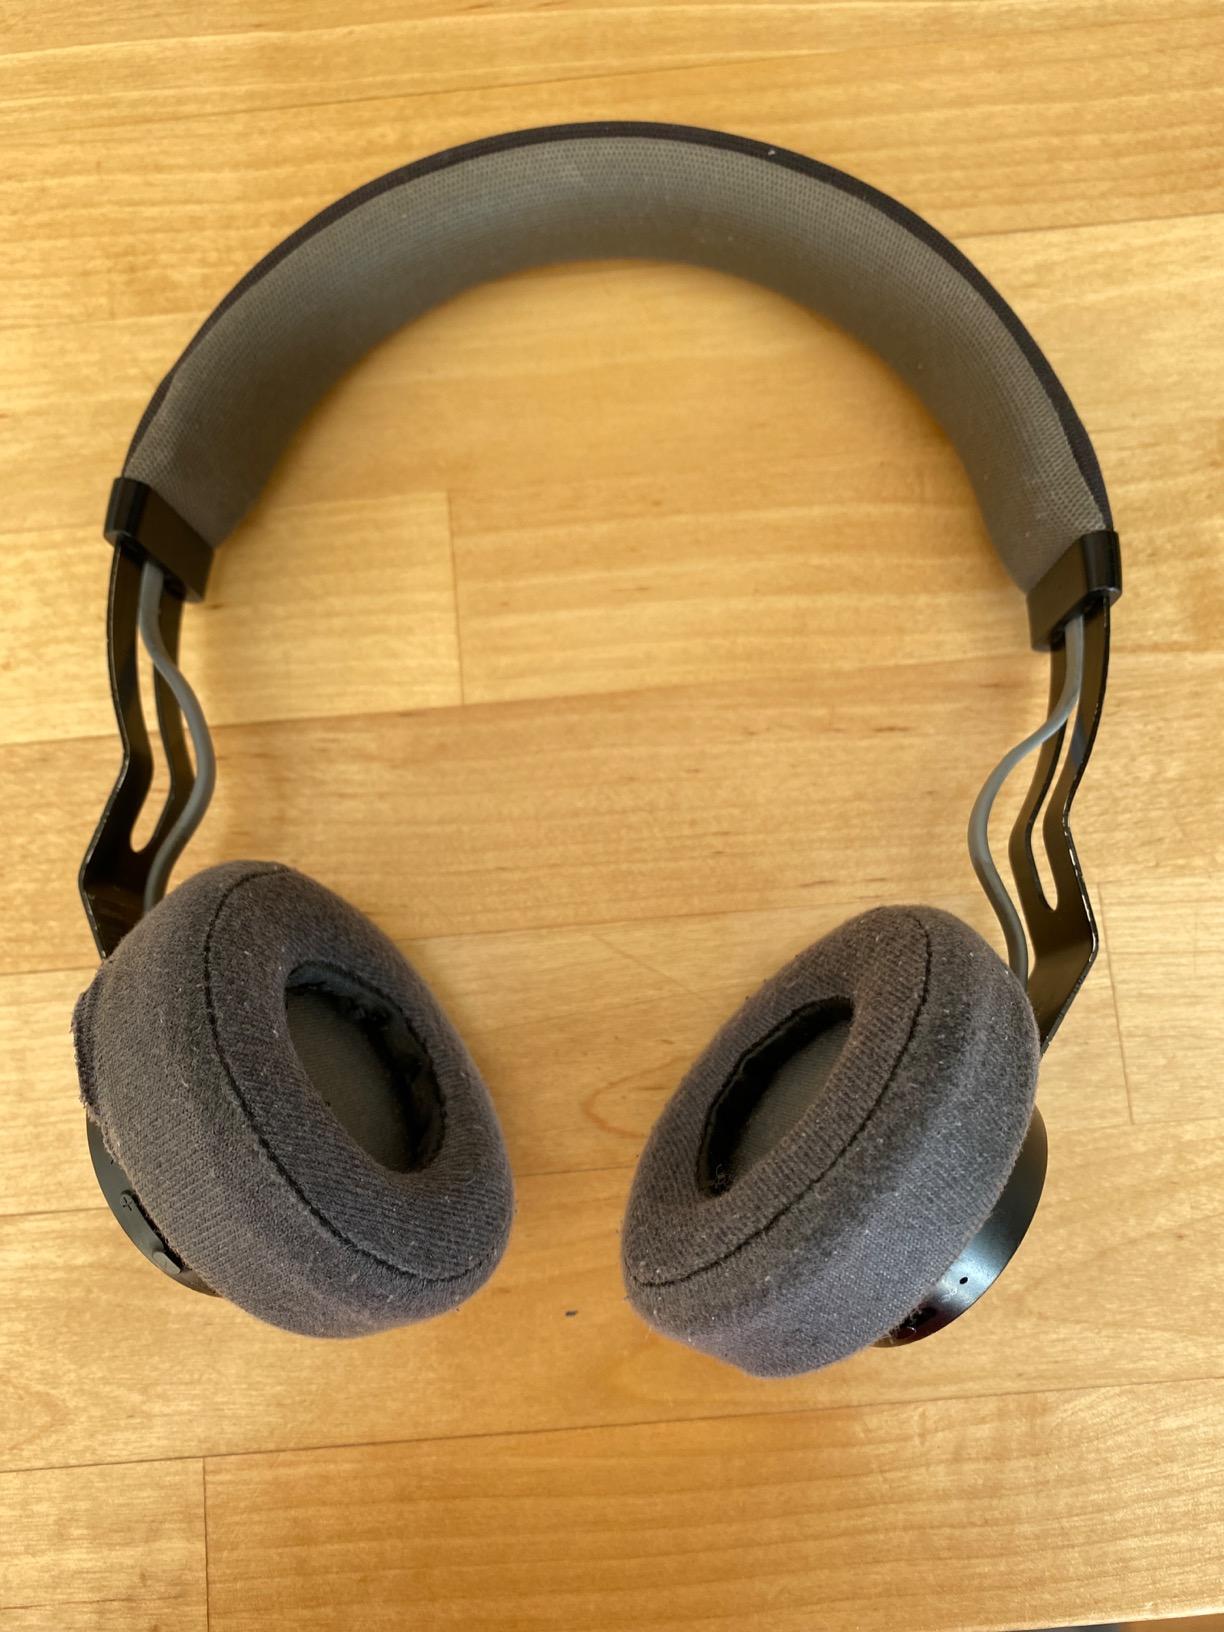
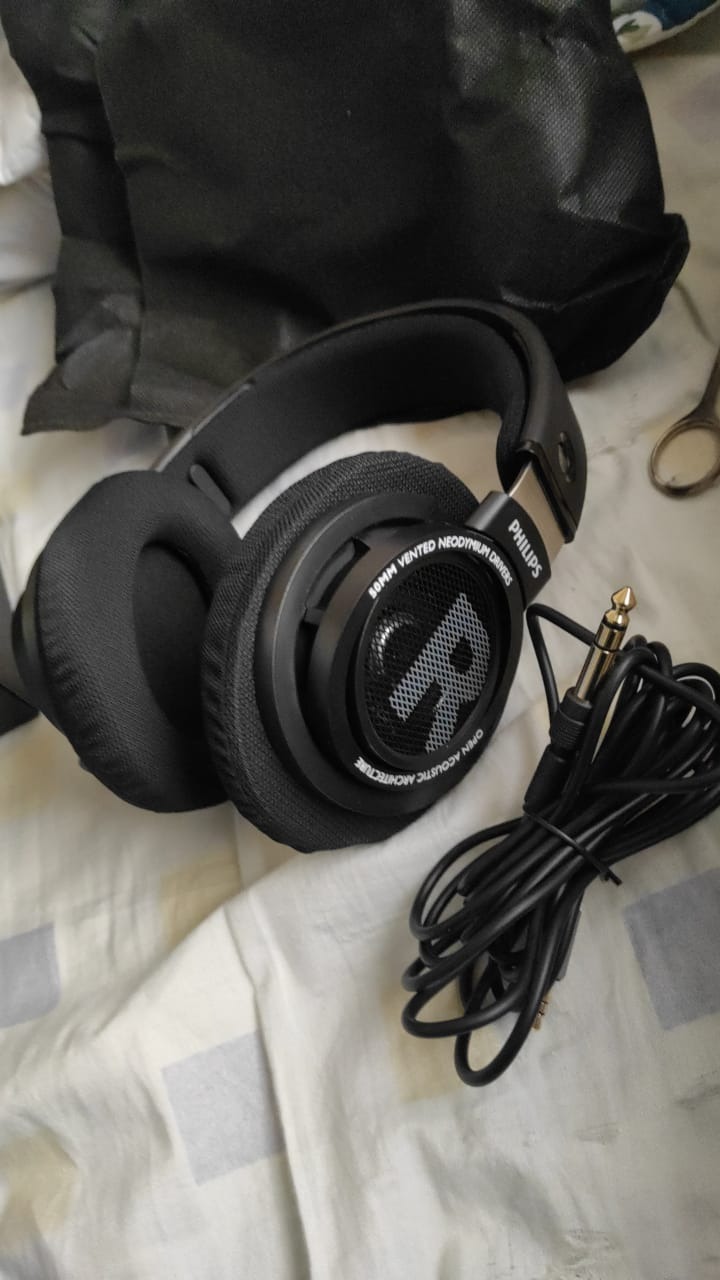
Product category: headphones
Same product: no